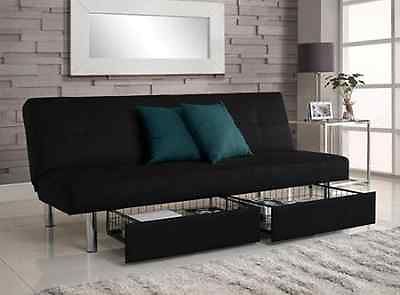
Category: sofa